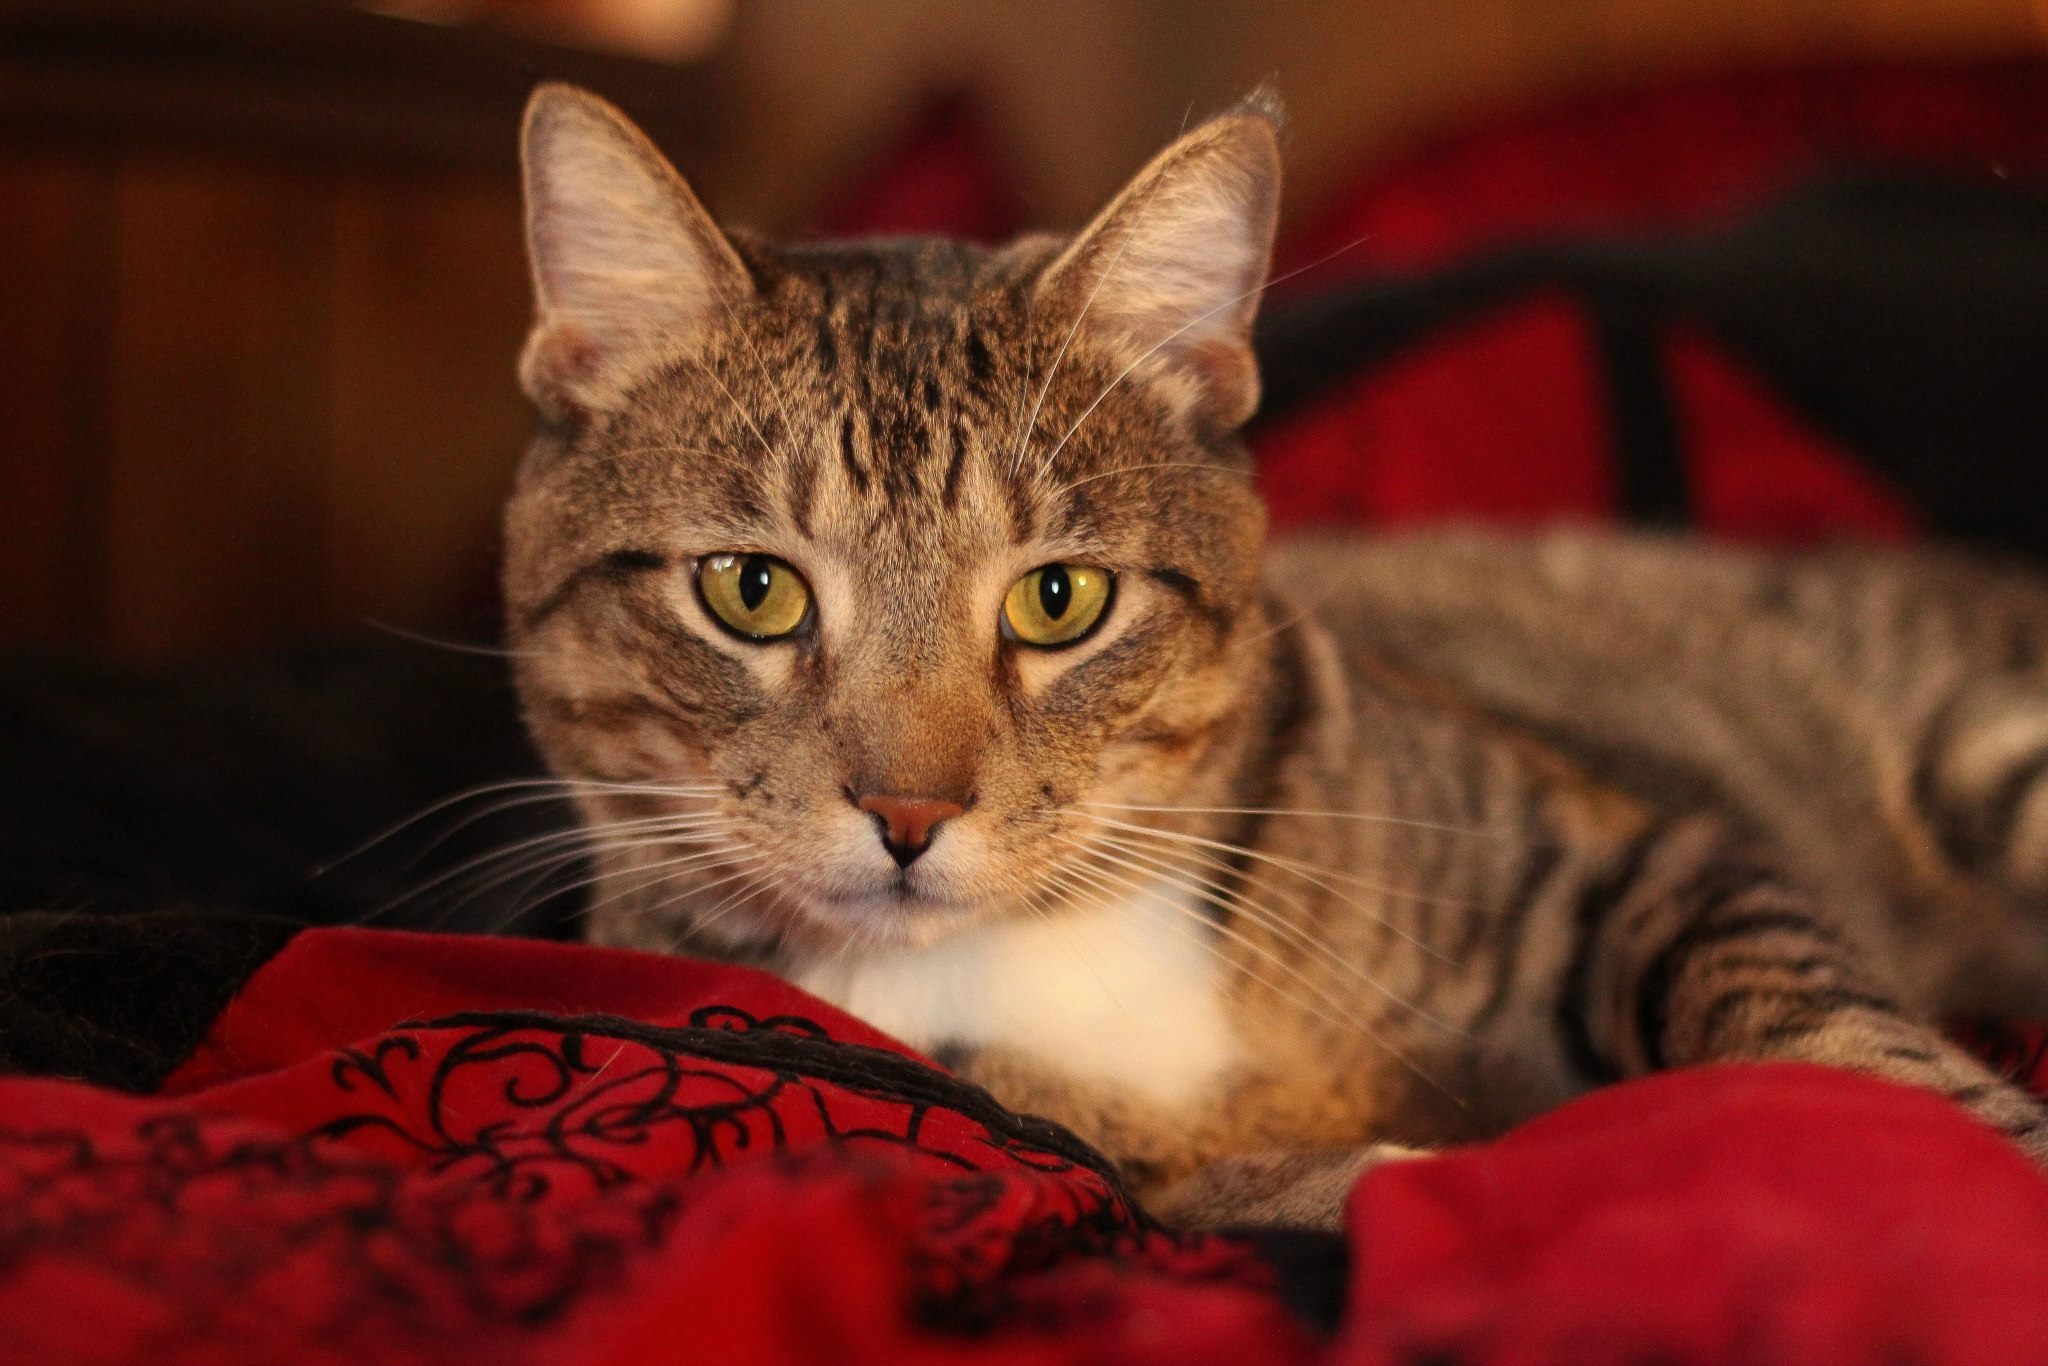
animal, cute, pet, kitten, cat, mammal, lying down, whiskers, stripes, vertebrate, domestic animals, gray fur, tabby cat, bengal, european shorthair, small to medium sized cats, cat like mammal, carnivoran, domestic short haired cat, pixie bob, rusty spotted cat, ocicat, toyger